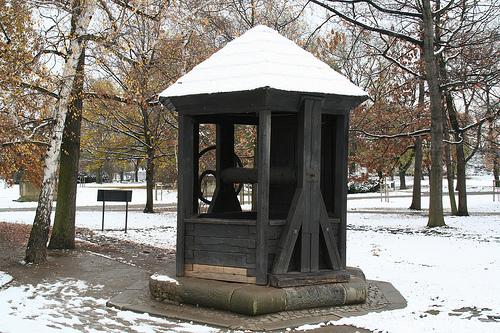
Weather: snow or frosty